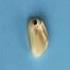
Maize quality: Bad